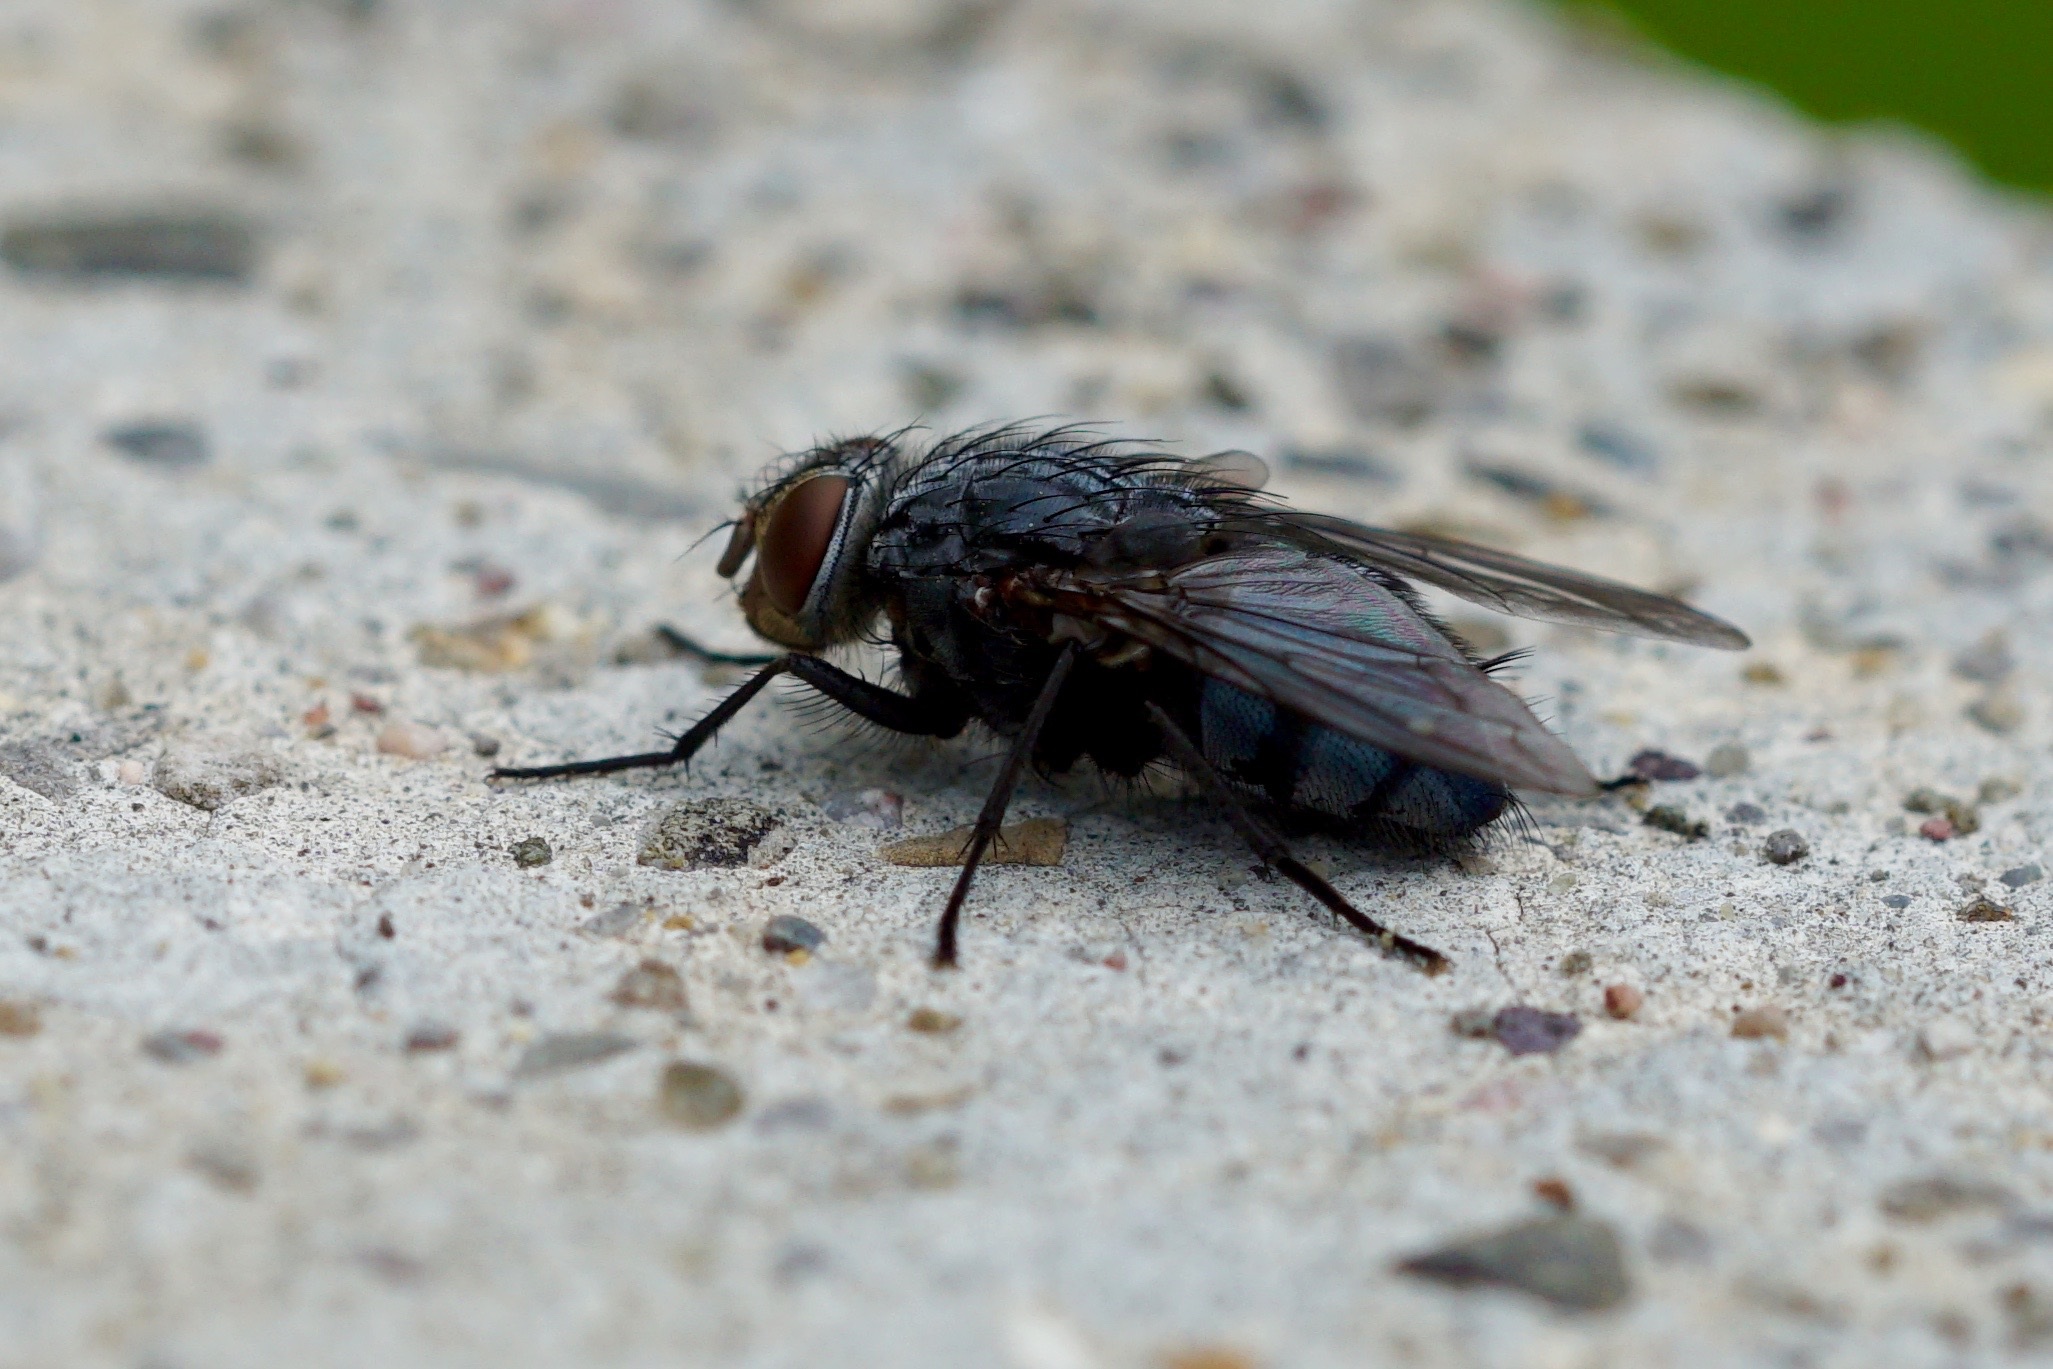
nature, fly, insect, macro, fauna, invertebrate, close up, pest, macro photography, arthropod, ground beetle, dung beetle, membrane winged insect